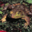
Label: frog